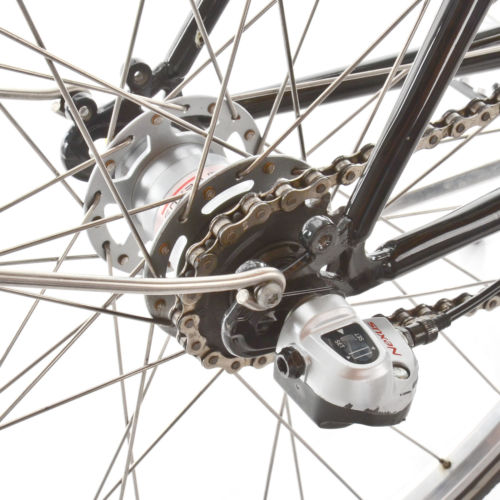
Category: bicycle